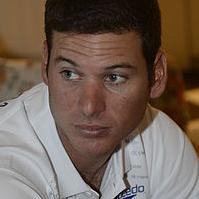
Age: 26